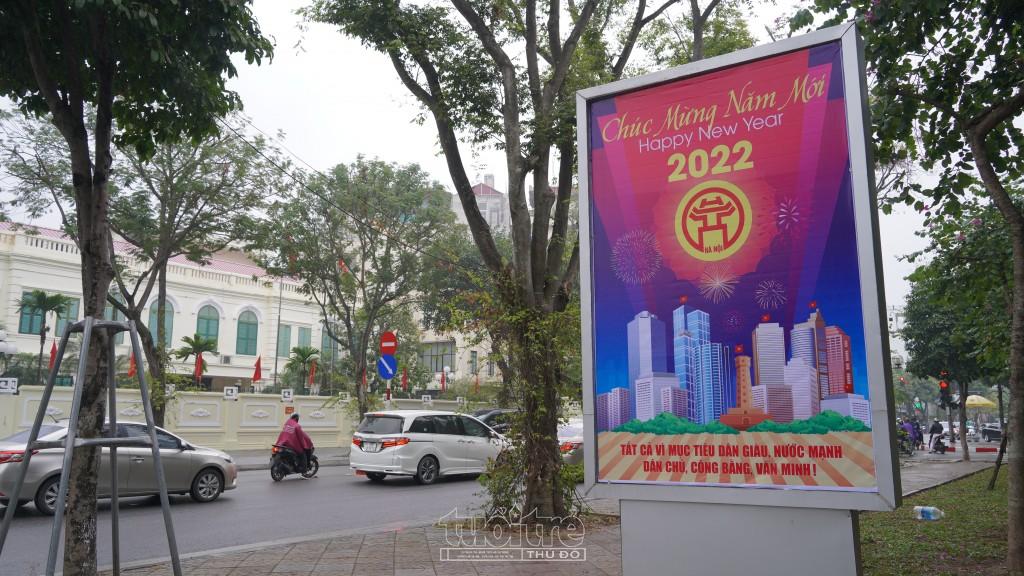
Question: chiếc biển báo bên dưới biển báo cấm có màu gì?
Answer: biển báo bên dưới biển báo cấm có màu xanh dương